Wake Up India

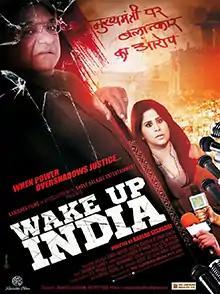
Movie Poster

Wake Up India is a 2013 Indian Hindi-language political drama film written and directed by Babloo Seshadri. It is produced by Shree Balajee Entertainment in association with Kanishka Films. Starring Sai Tamhankar, Manoj Joshi, Mukesh Tiwari, Mohan Joshi, Asrani, and Elisha Kriis. The film was released on 25 October 2013. The Times of India stated that "the issues raised here are valid but the execution is immature." The film raised valid questions about the growth and development of the nation and the hostile behavior of the political parties involved.